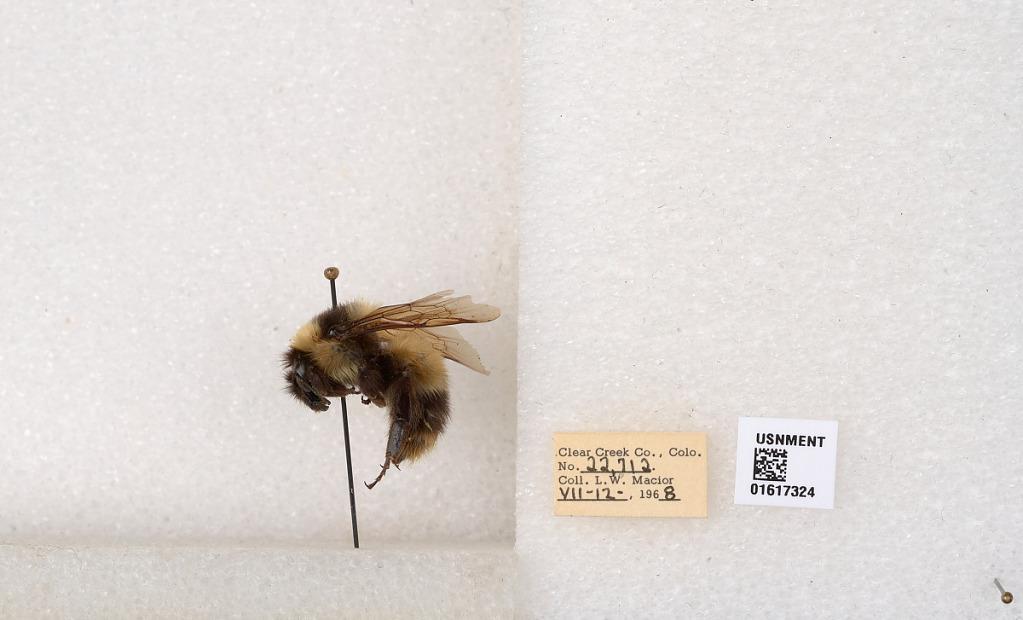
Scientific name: Bombus kirbyellus
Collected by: L. Macior
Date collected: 1968-7-12
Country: United States
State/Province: Colorado
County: Clear Creek
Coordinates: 39.6891, -105.644